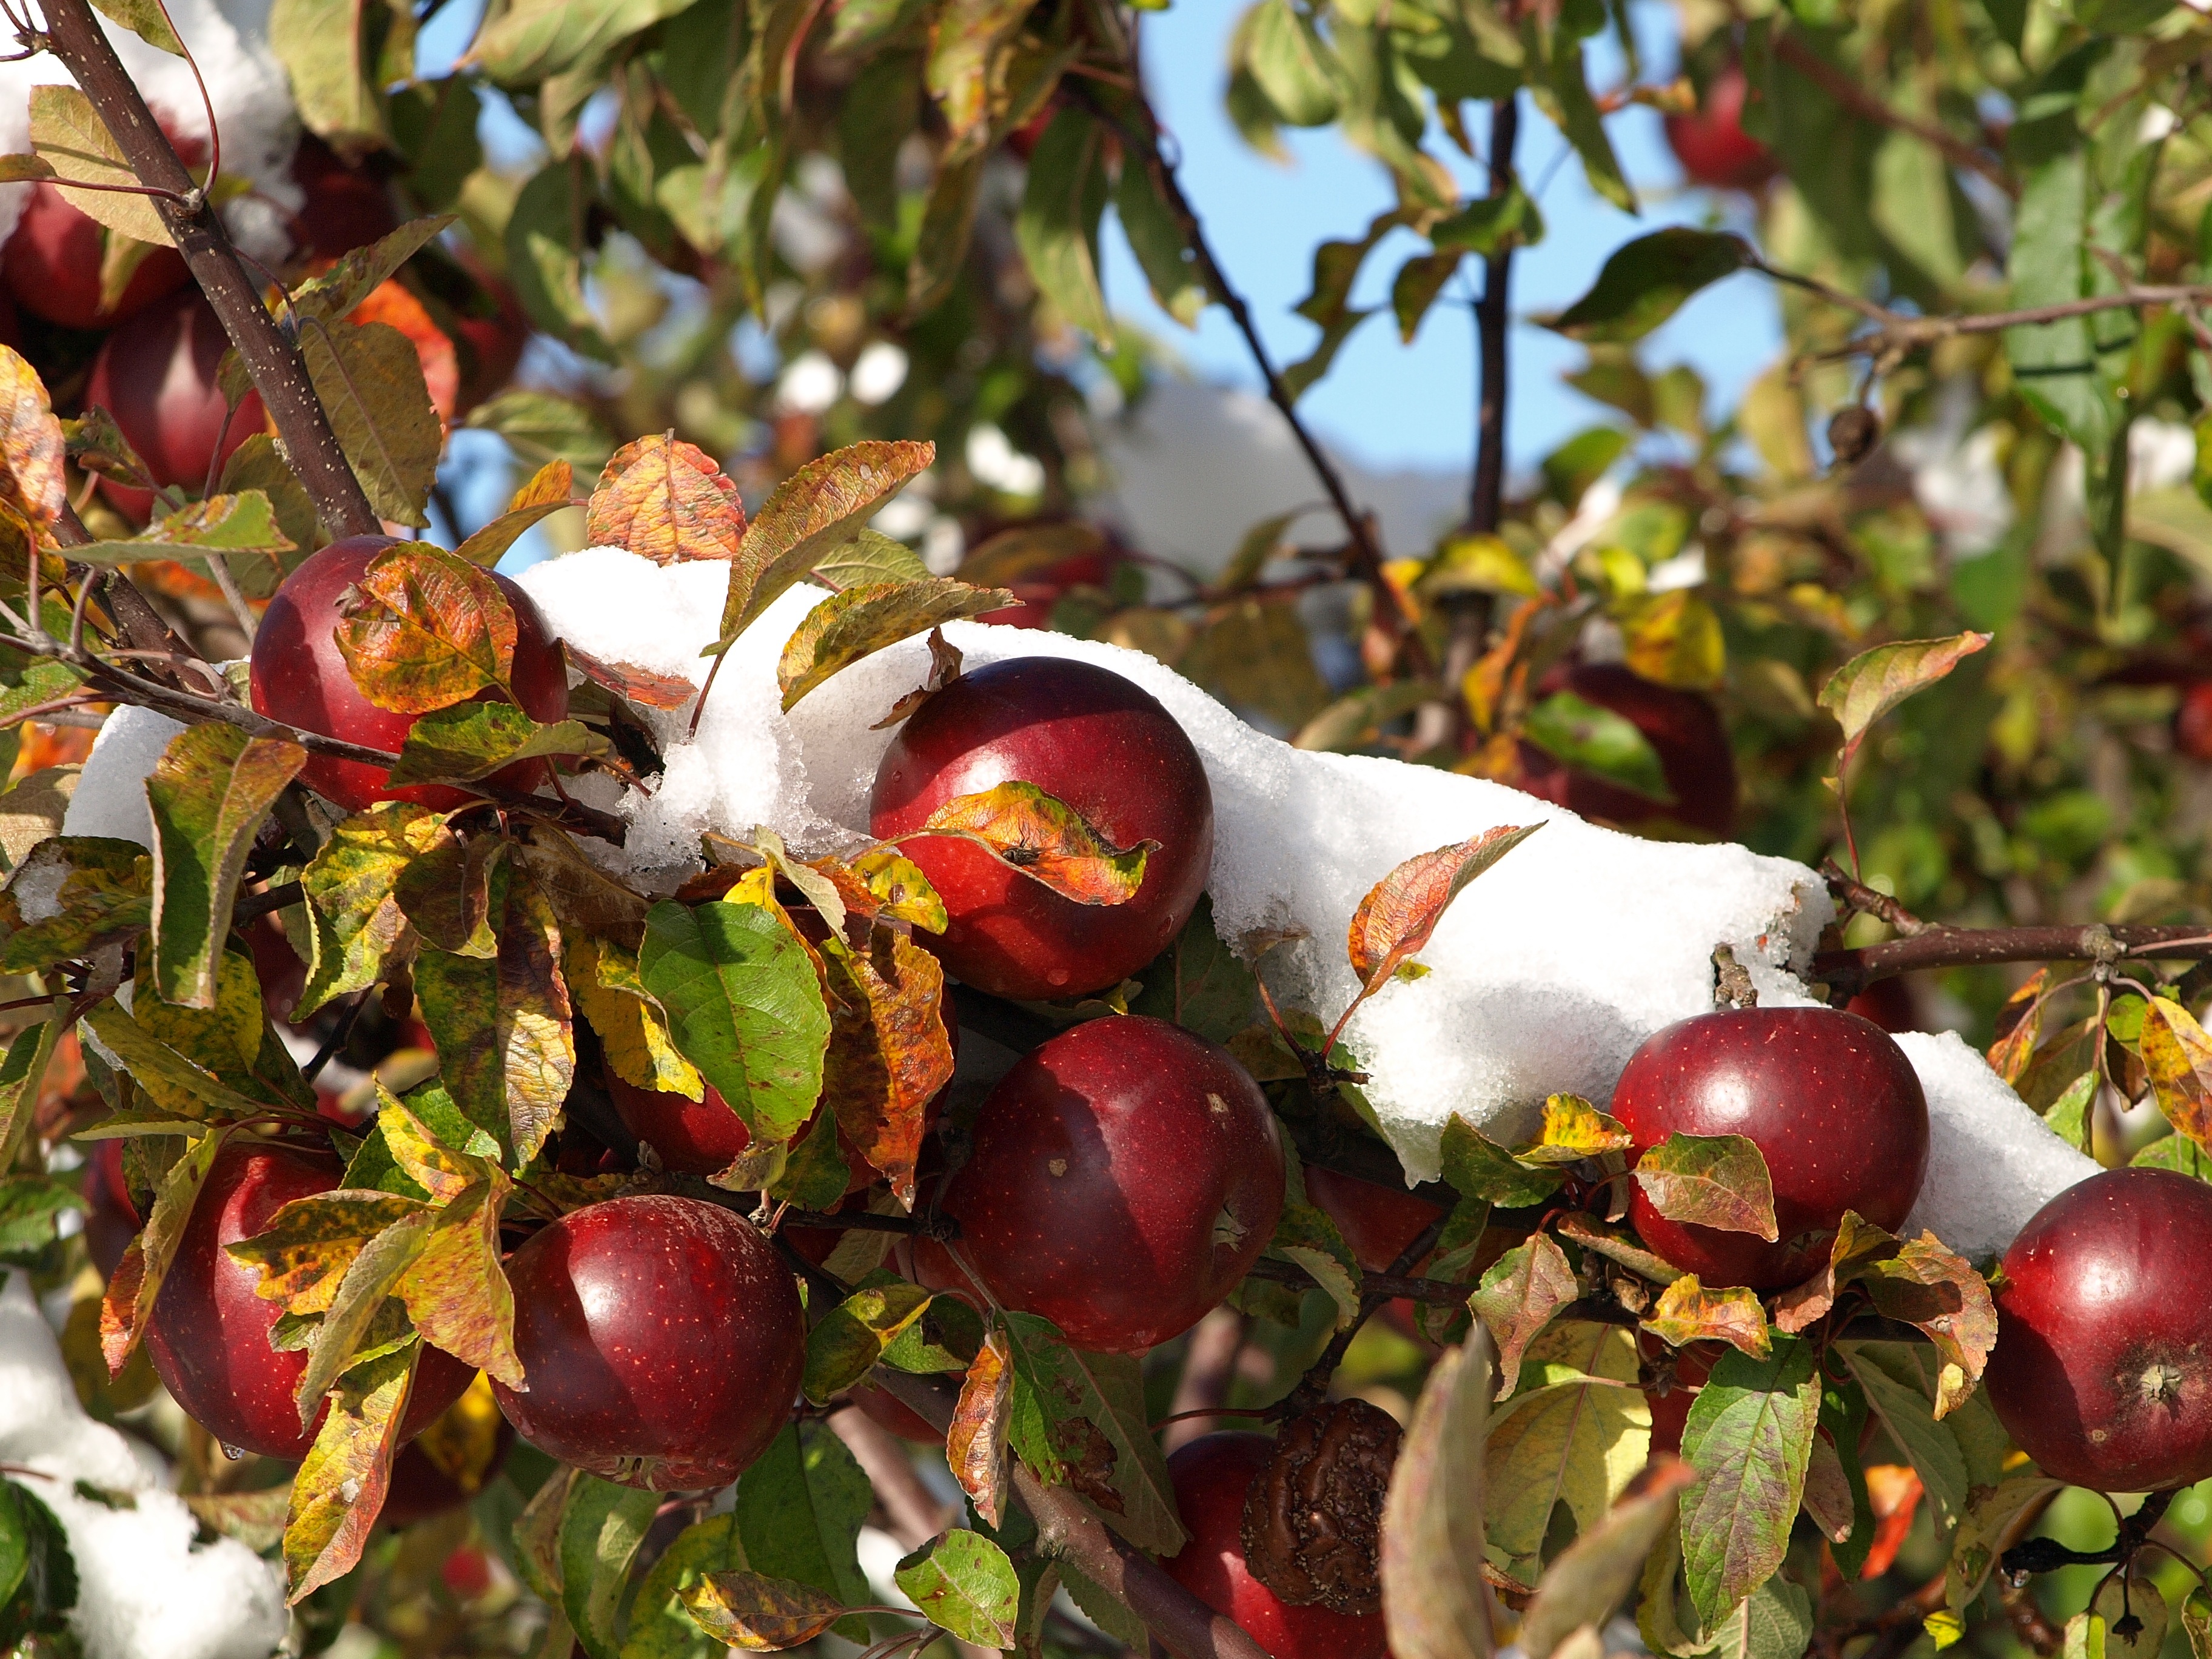
apple, tree, branch, blossom, snow, winter, plant, fruit, berry, flower, food, produce, autumn, frozen, flora, shrub, time of year, rose hip, flowering plant, rose family, lingonberry, land plant, ice cream apples